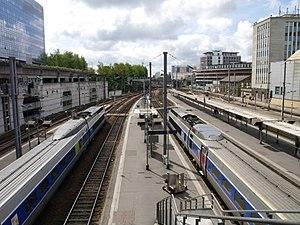
Deux TGV (réseau à gauche, Sud-Est rénové à droite) en gare de Rennes, France.
Une zone d'aménagement concerté est, en France, une opération publique d'aménagement de l'espace urbain en vertu du code de l'urbanisme et instituée par la loi d'orientation foncière nᵒ 67-1253 du 30 décembre 1967 pour se substituer aux zones à urbaniser en priorité, et modifiée à de nombreuses reprises depuis.